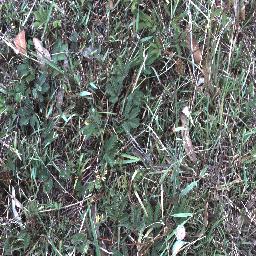
Label: negative